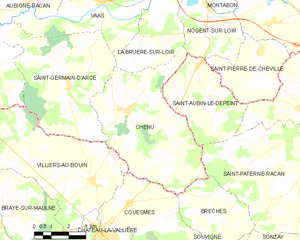
Carte des communes françaises